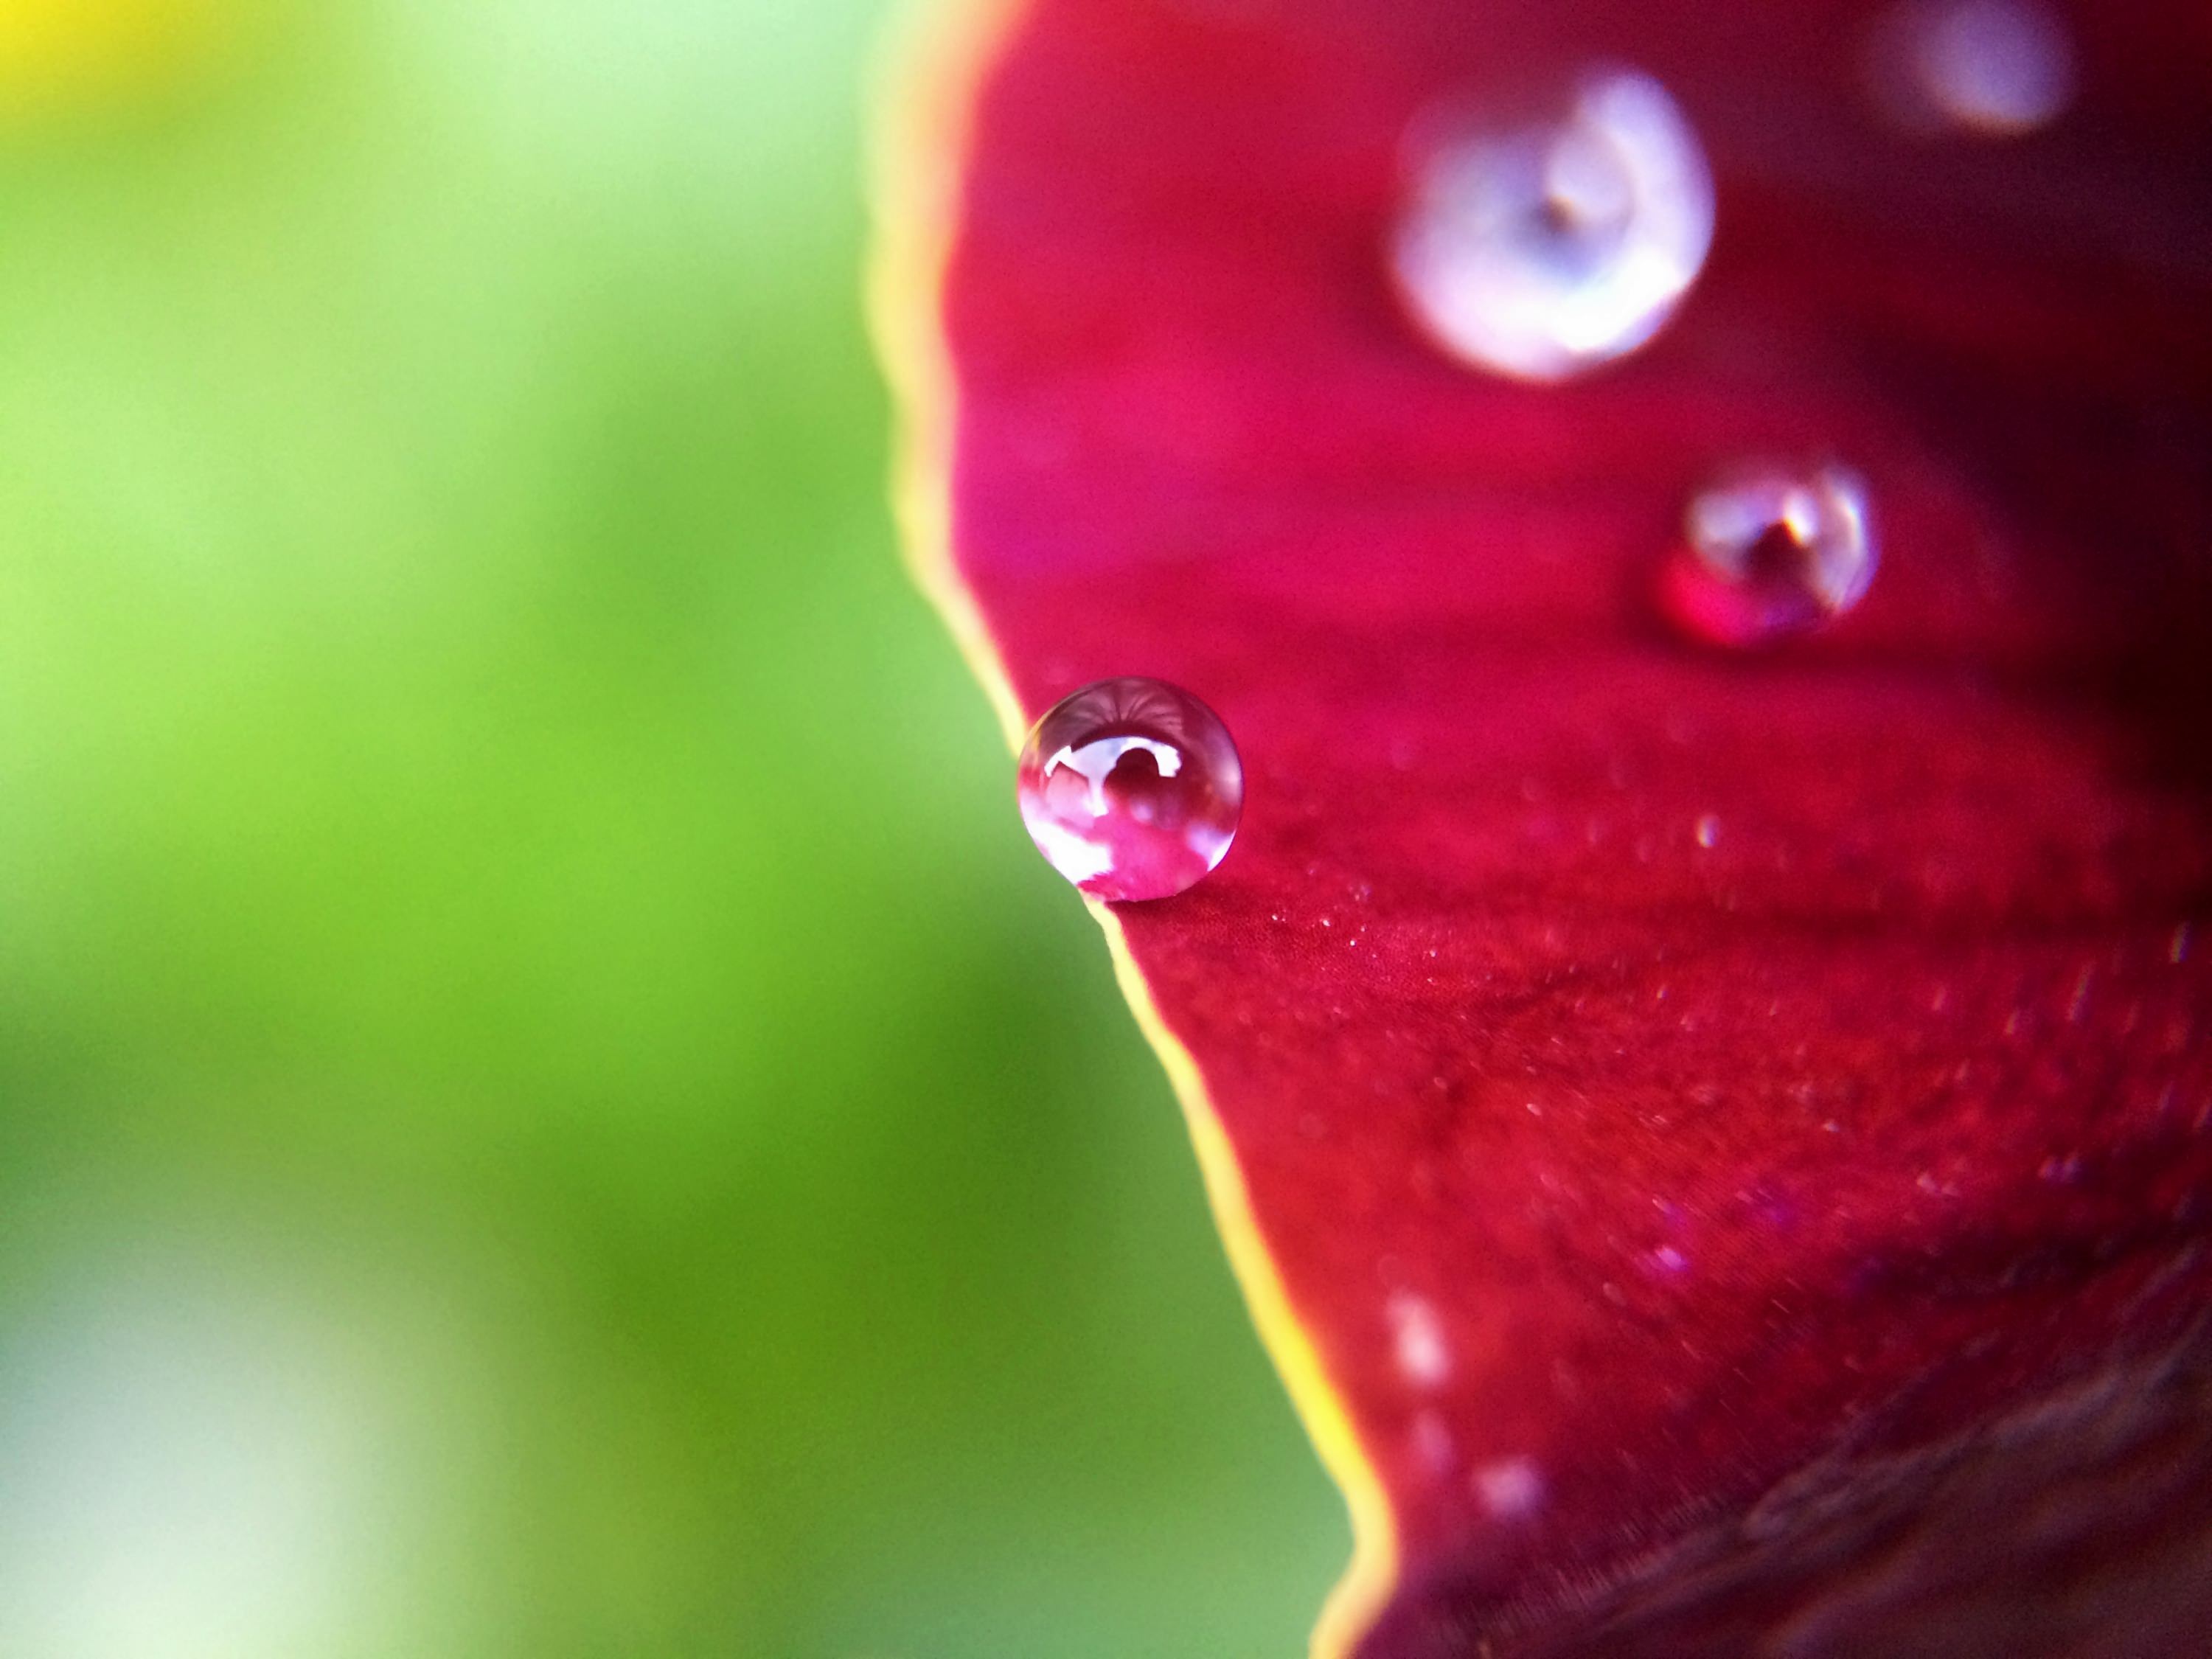
water, drop, dew, plant, photography, leaf, flower, petal, spring, green, red, macro, garden, flora, close up, gardening, moisture, macro photography, flowering plant, plant stem, land plant